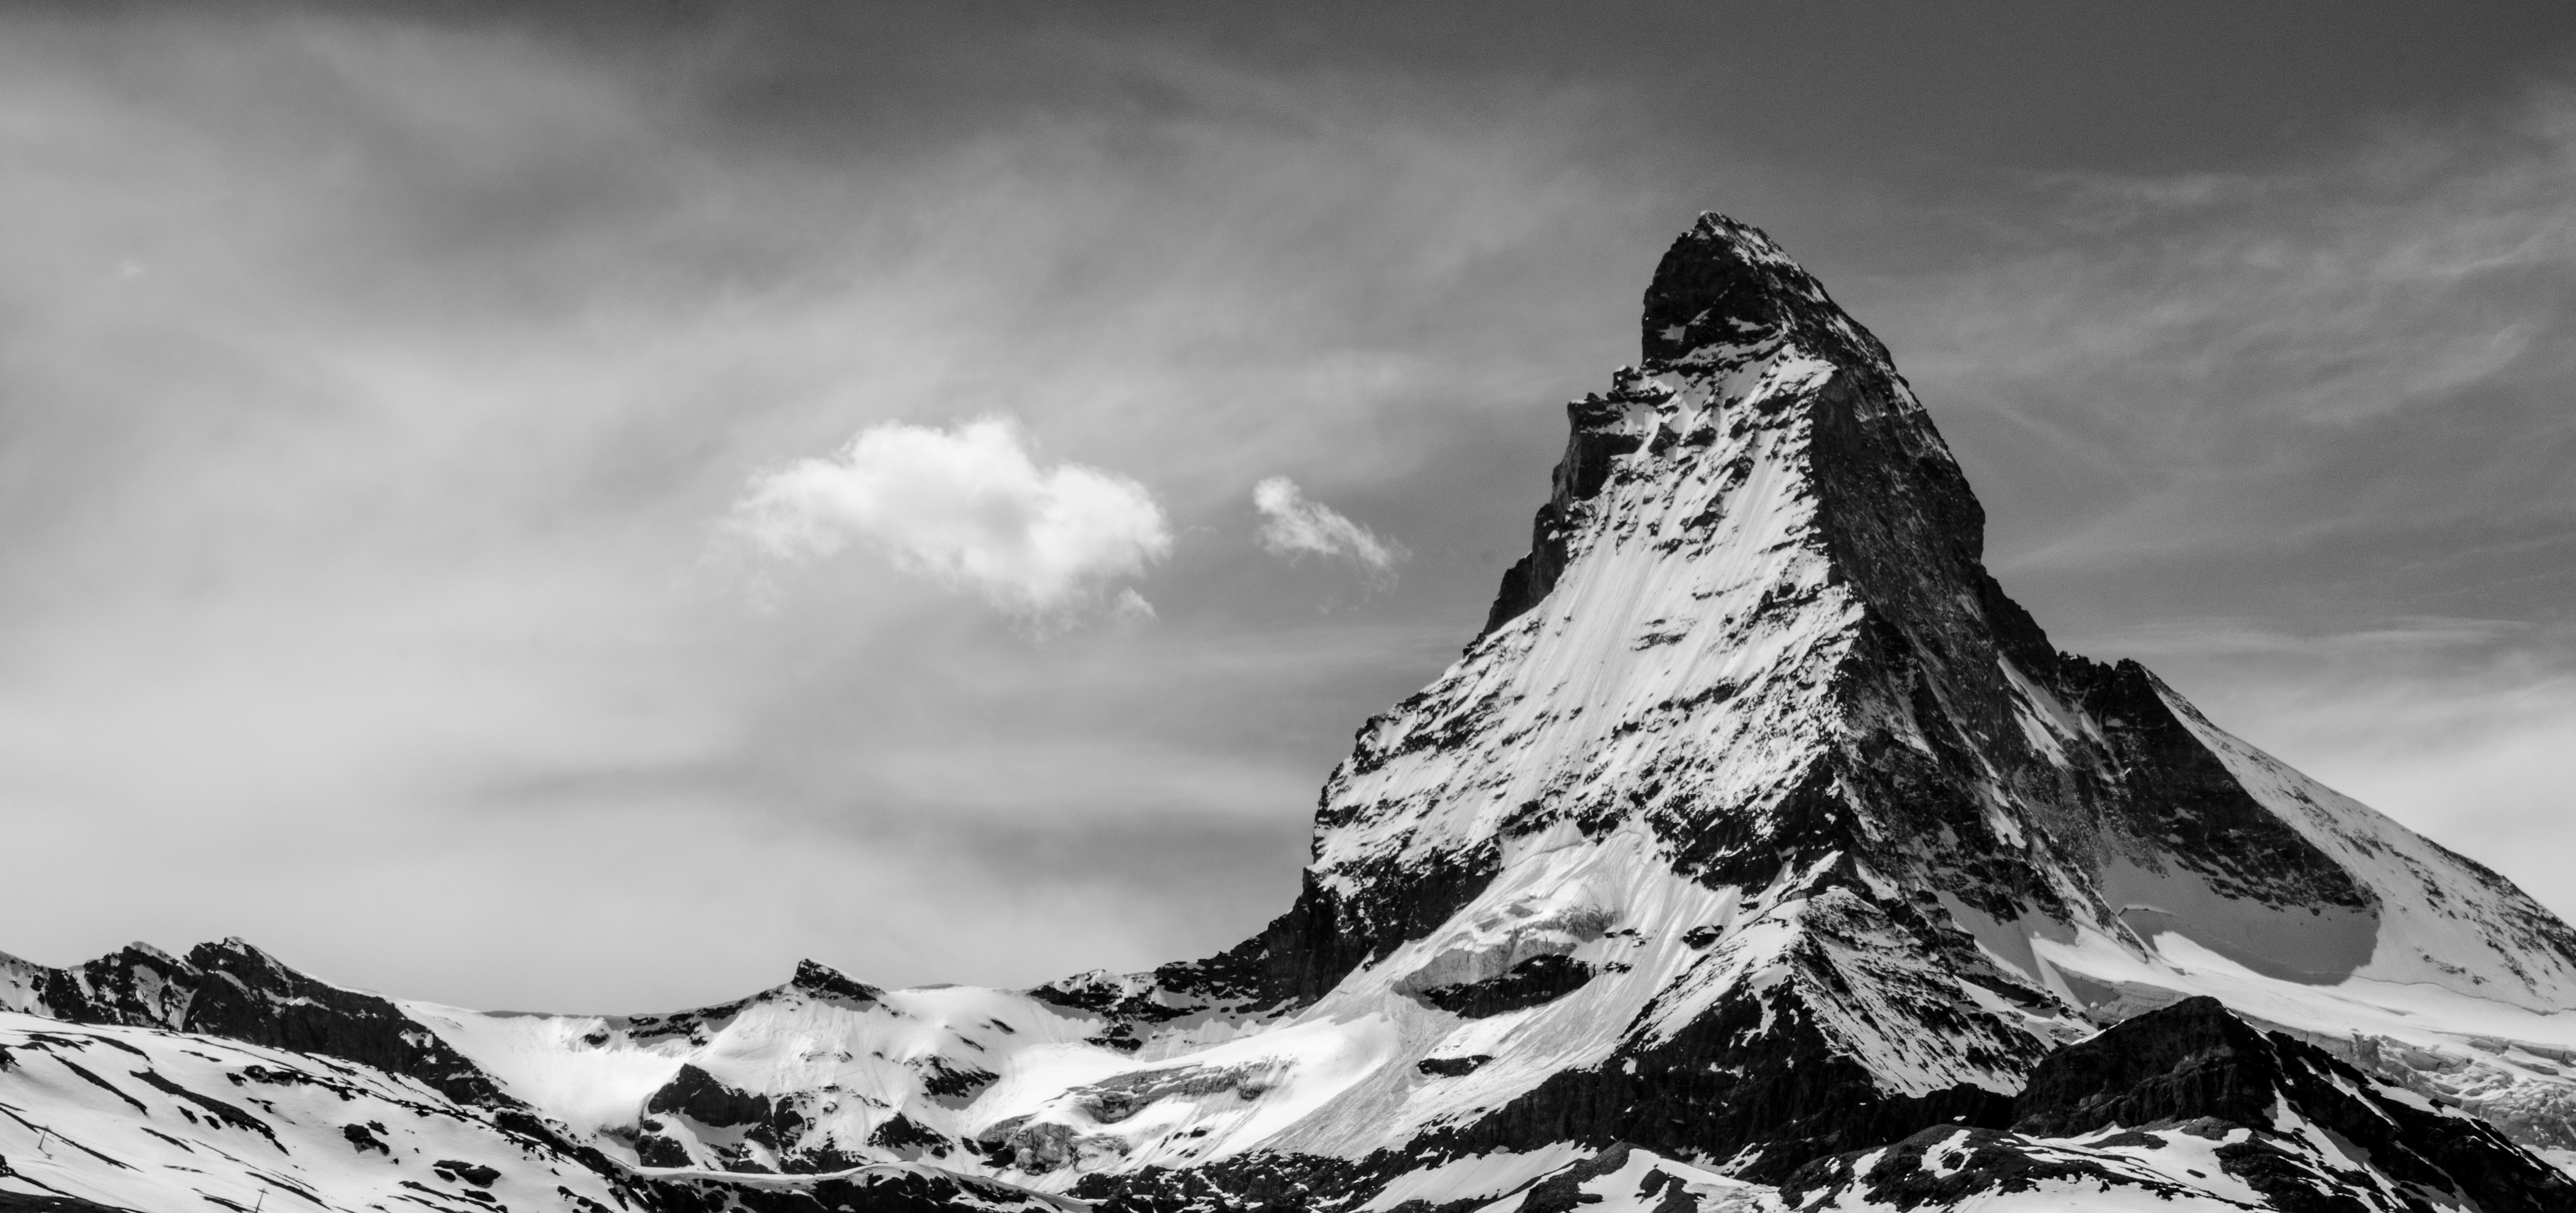
nature, rock, mountain, snow, winter, cloud, black and white, white, photography, mountain range, weather, black, monochrome, summit, mountains, switzerland, landform, zermatt, matterhorn, monochrome photography, mountainous landforms, geological phenomenon